National Security Space Launch

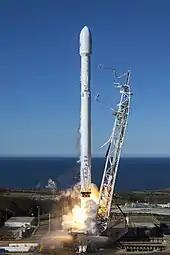
Falcon 9 liftoff from SLC-4E

The main features of the Falcon 9 in its Block 5 version include two stages, both powered by LOX and RP-1, with nine Merlin 1D engines on the first stage and one Merlin 1D Vacuum engine on the second stage. This launcher features a reusable first stage and fairings, which lowers the cost per mission.